Philly Painting

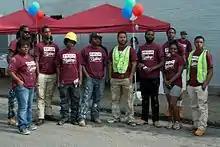
Crew wearing Philly Painting T-shirts

The artists designed and printed T-shirts for Philly Painting project with the help of Germantown Avenue merchants. The idea of team T-shirts originated when the Haas&Hahn were working in Rio de Janeiro under Favela Painting project. Urhahn said the uniforms were a means of self-preservation because the painters were getting shot while in Rio. The police in armored vehicles thought the painters had guns in their hands, when they were just holding brushes. To protect the painters, they designed T-shirts that said "pintor" (painter) on the front. Philly Painting T-shirts became popular in the area during and after the project. Other merchandise was also prepared with the help of local merchants.